Levoy Exil

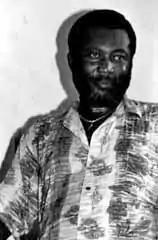

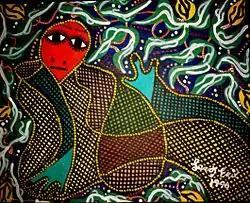
Red "Loa" Painting, by Levoy Exil, 1996 Acrylic on Canvas.

Levoy Exil (born 1944), is a master Haitian artist and painter; he is one of the main contributors to the Saint Soleil art movement.